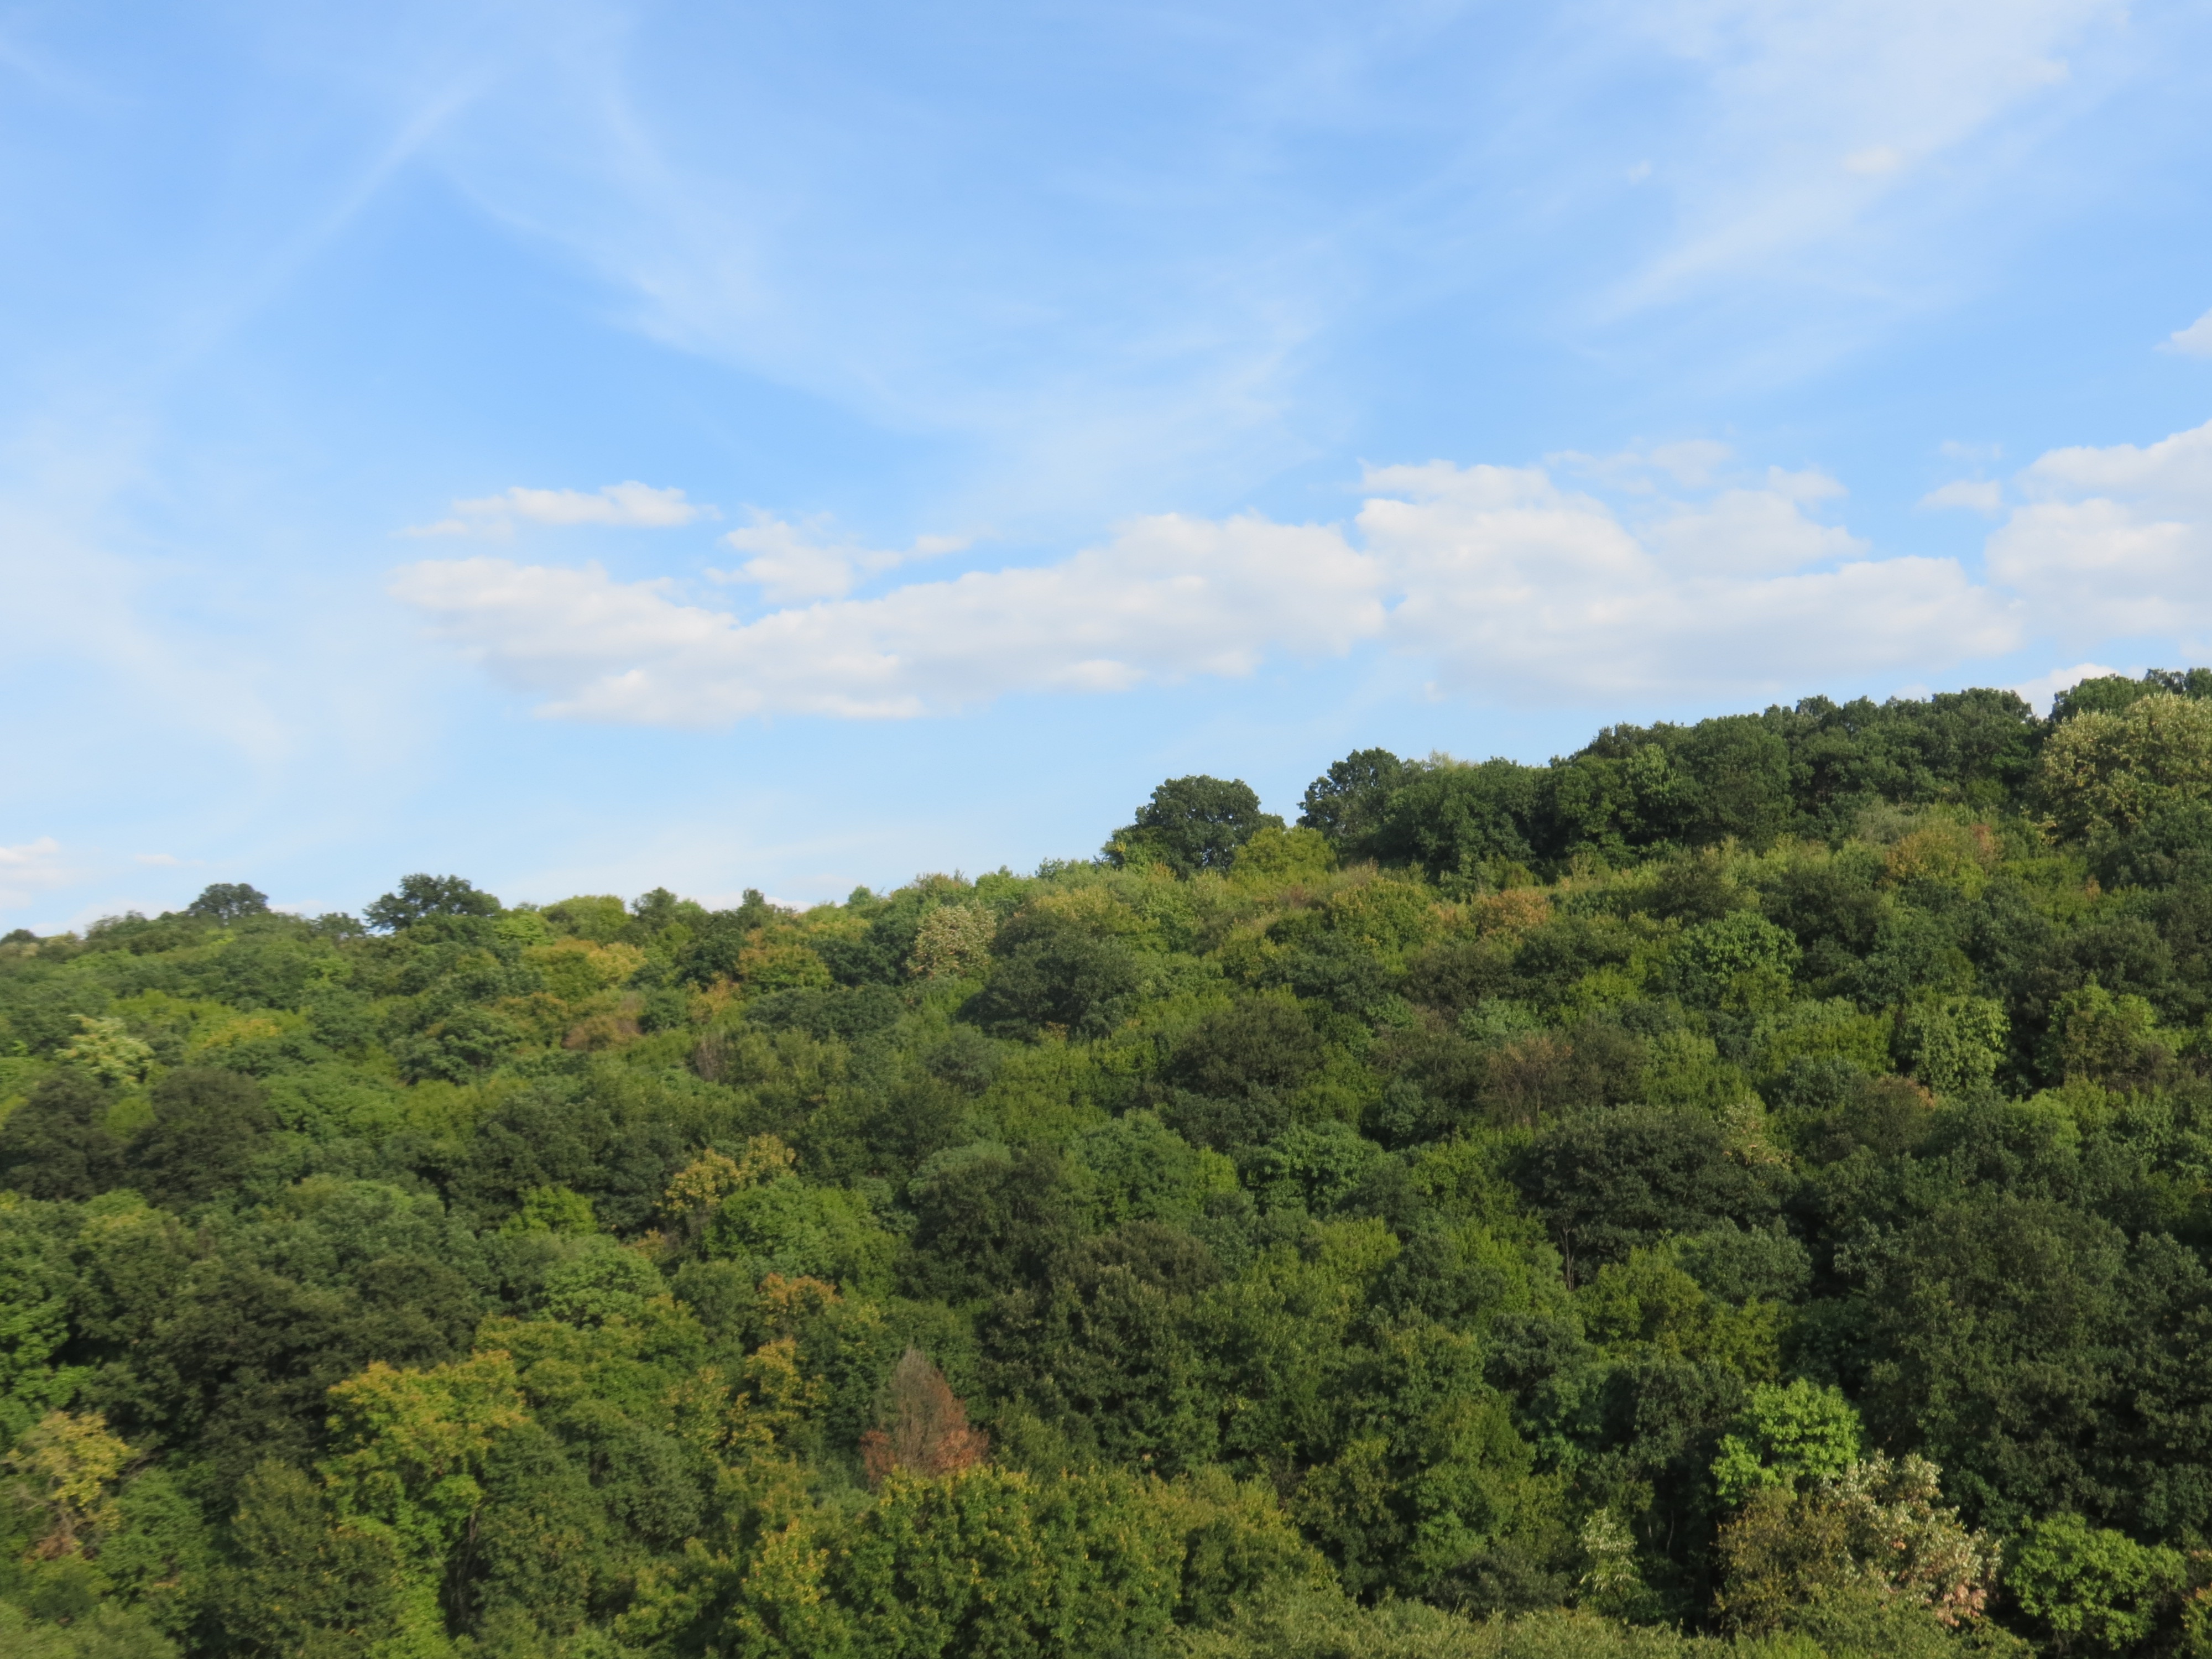
tree, forest, wilderness, mountain, sky, hill, jungle, ridge, vegetation, rainforest, habitat, ecosystem, rural area, biome, natural environment, geographical feature, woody plant